Aëtos

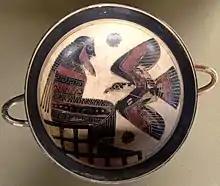
Zeus and an eagle, "krater", now in the Louvre

In Greek mythology, Aëtos is an earth-born childhood companion of Zeus, the king of the gods, who served as the origin of the Eagle of Zeus, the most prominent symbol of the god of thunder.